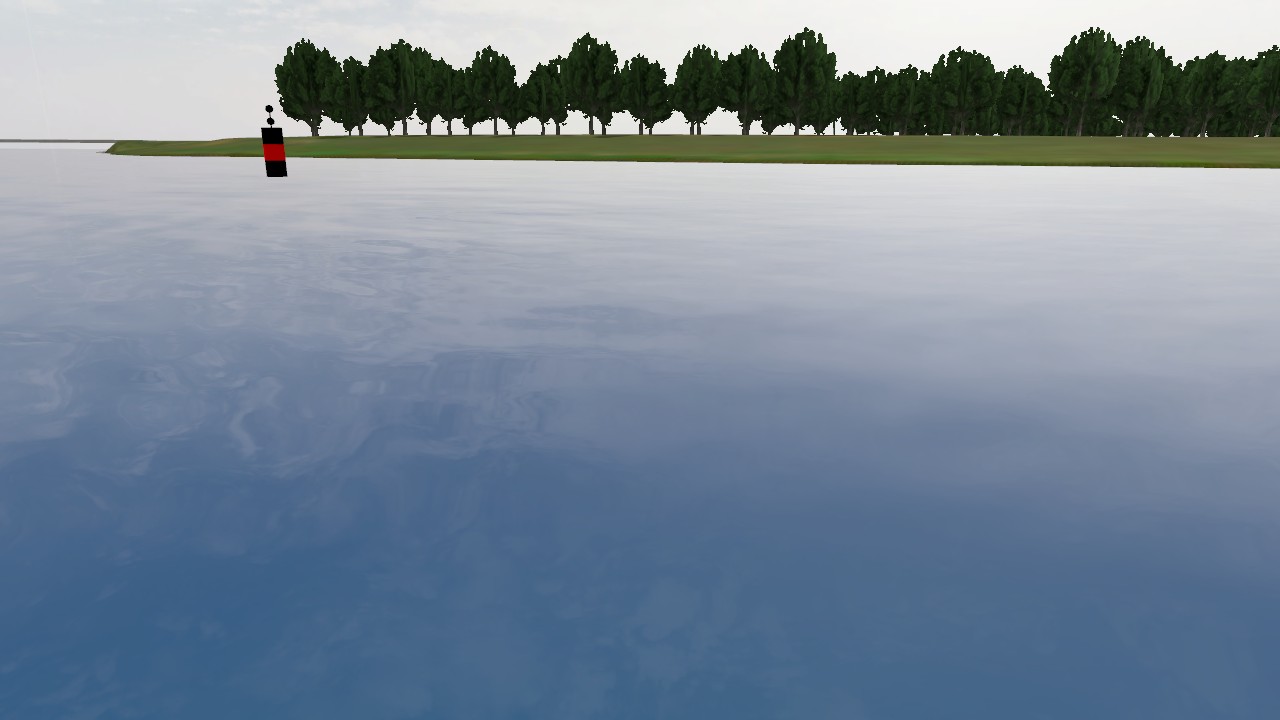
Label: isolated_mark
Descriptions: looks like two circles in 2D image ||| two black circular marks on the buoy top mark ||| two black bands with a red mid band